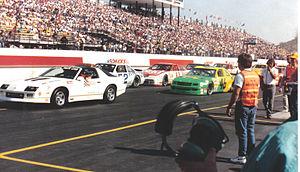
Jours de tonnerre est un film américain réalisé par Tony Scott, sorti en 1990.